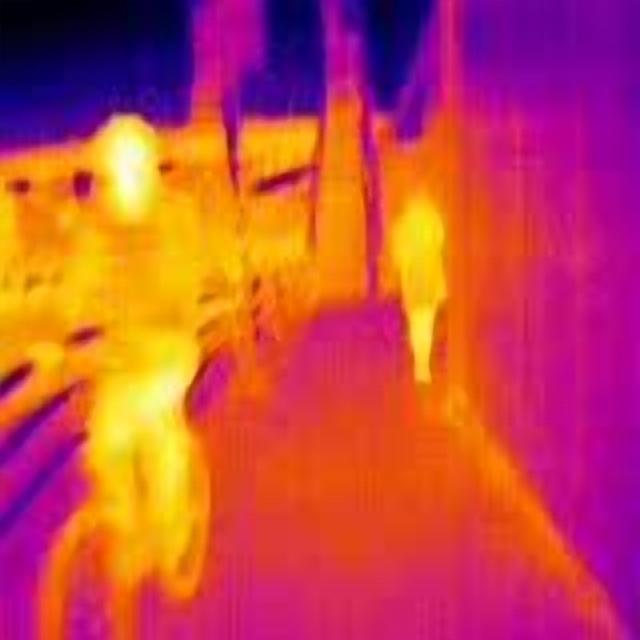
Detected objects:
label: person
label: person